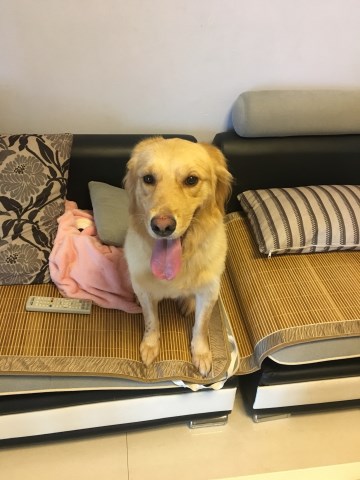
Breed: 5355-n000126-golden_retriever